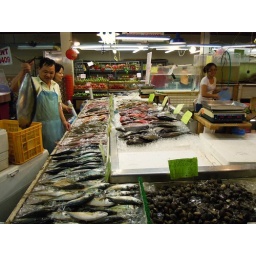
O'ahu (HI), fish market in Chinatown, Honolulu